Elvis Costello

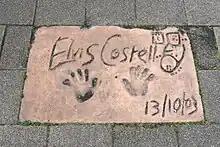
Costello's hand prints on the European Walk of Fame, Rotterdam

A CD recording of a collaboration with Marian McPartland on her show "Piano Jazz" was released in 2005. It featured Costello singing six jazz standards and two of his own songs, accompanied by McPartland on piano.